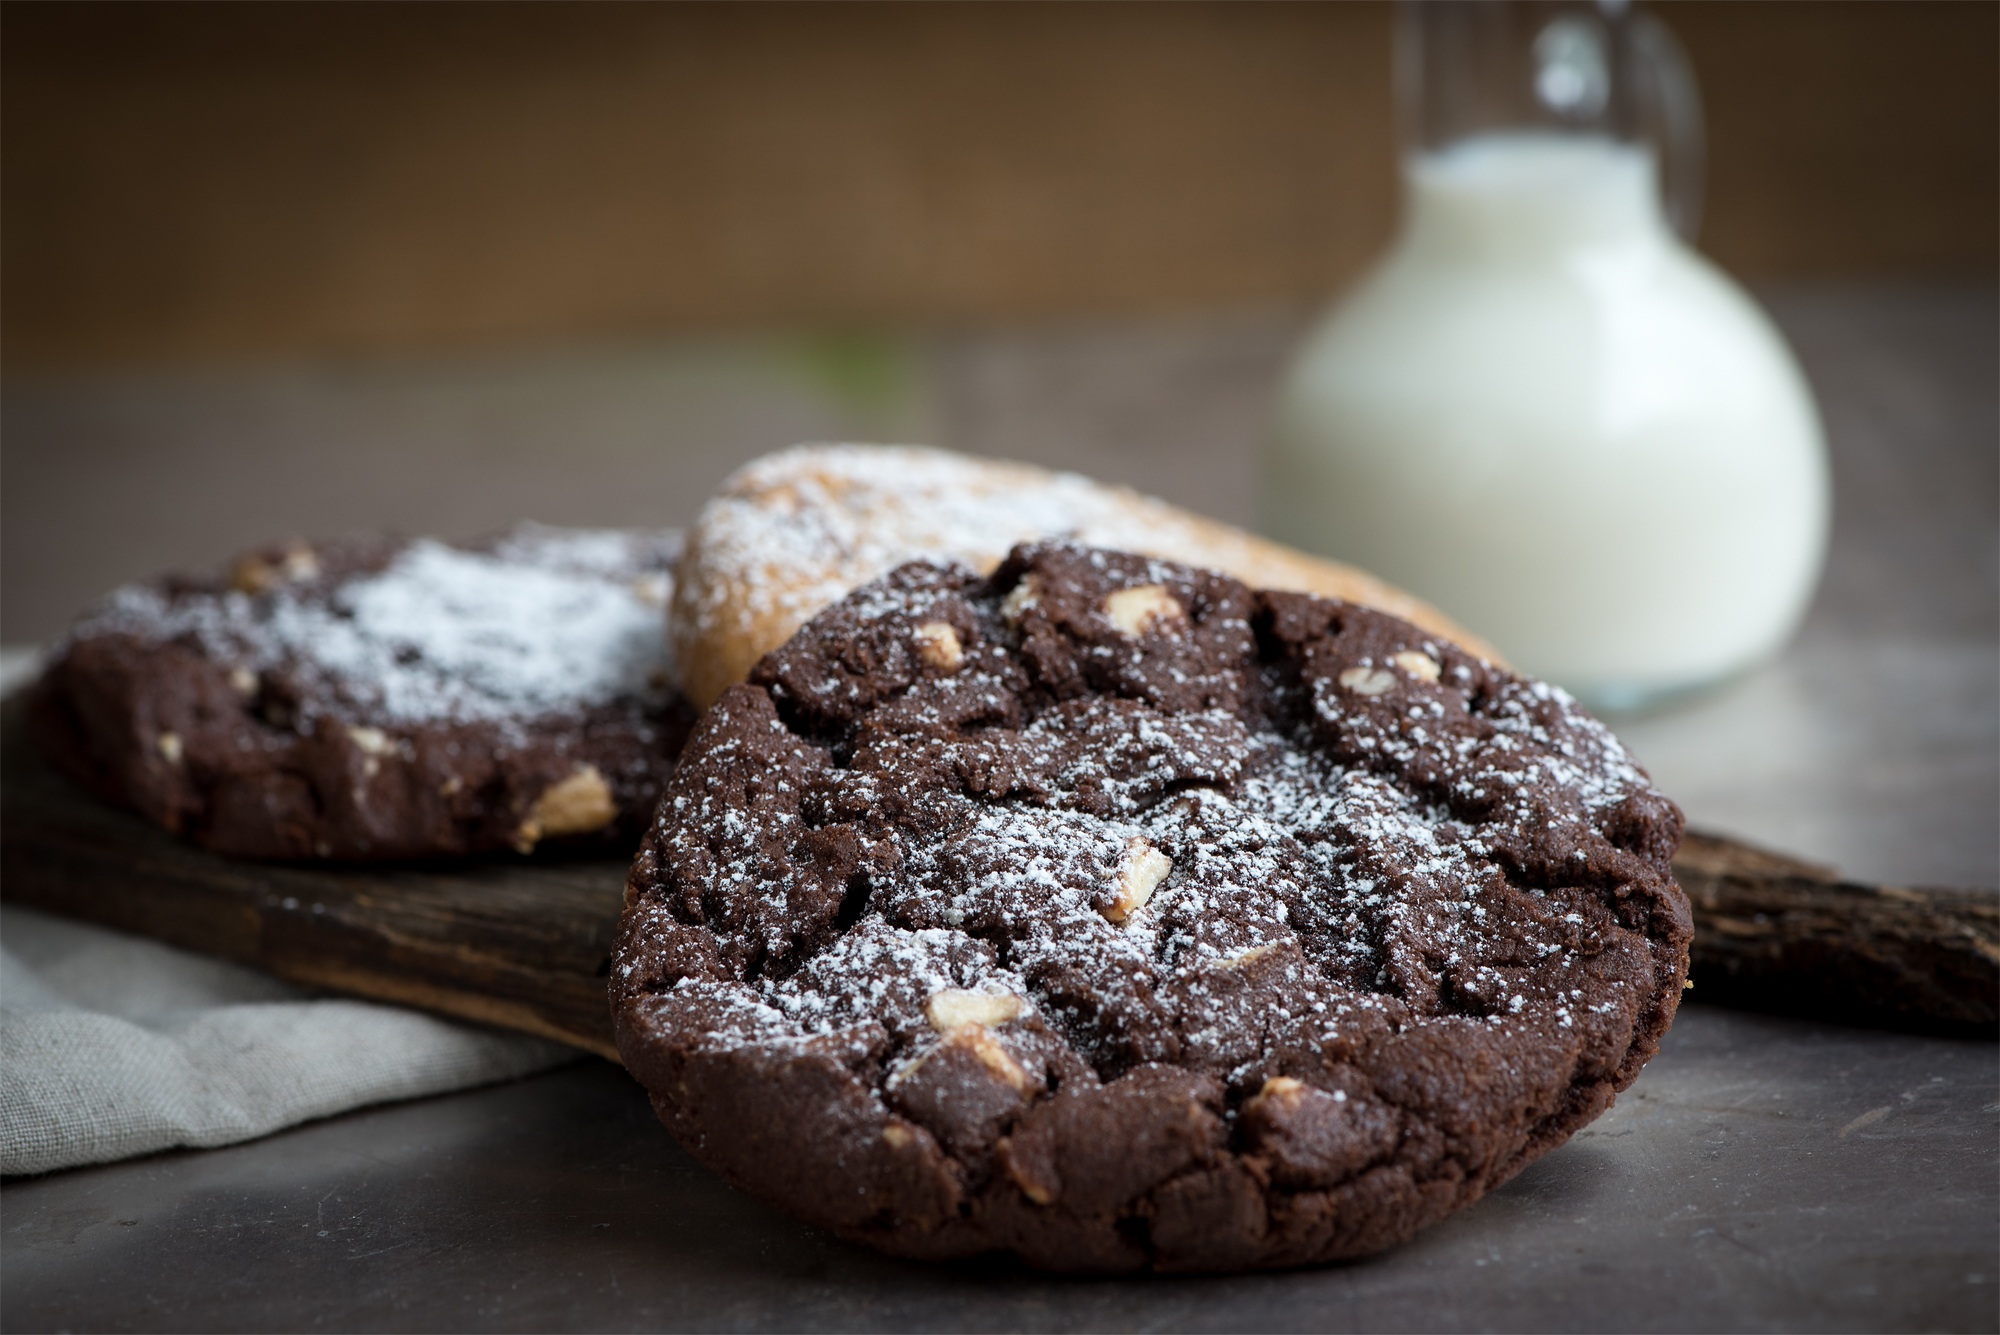
sweet, dish, meal, food, produce, breakfast, chocolate, baking, milk, cookie, close, dessert, eat, delicious, bakery, chocolate chip cookie, muffin, calories, bake, even baked, pastries, icing sugar, cookies, nutrition, food photography, frisch, edible, crispy, sweetness, treat, baked goods, flavor, small cakes, nibble, baked food, fine pastry, chocolate chip cookies, chocolate cookies, dark cookies, snack food, cookies and crackers, chocolate brownie